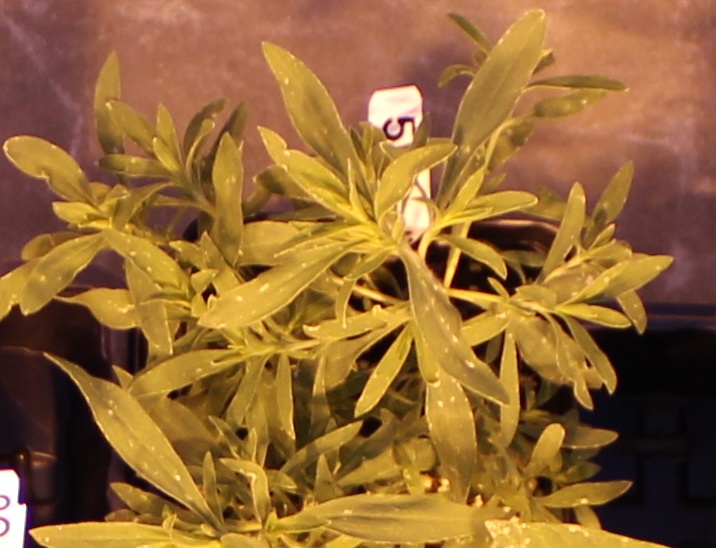
Label: Kochia